Answer in natural language. Considering the relative positions, where is irregular black plastic garbage with respect to stainless steel refrigerator? Choose between the following options: below or above
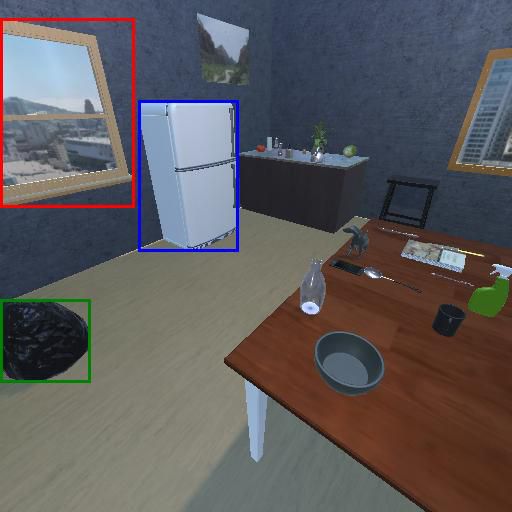
<answer>below</answer>